Nogata Station

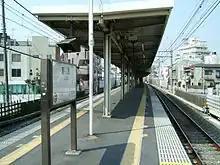
Platform, March 2008

The station consists of one ground-level island platform serving two tracks.